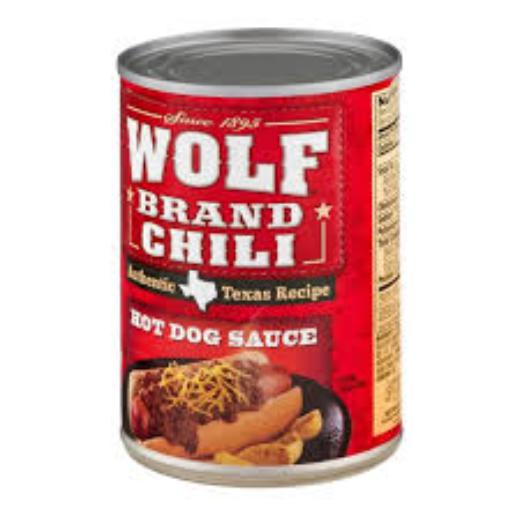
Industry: Food